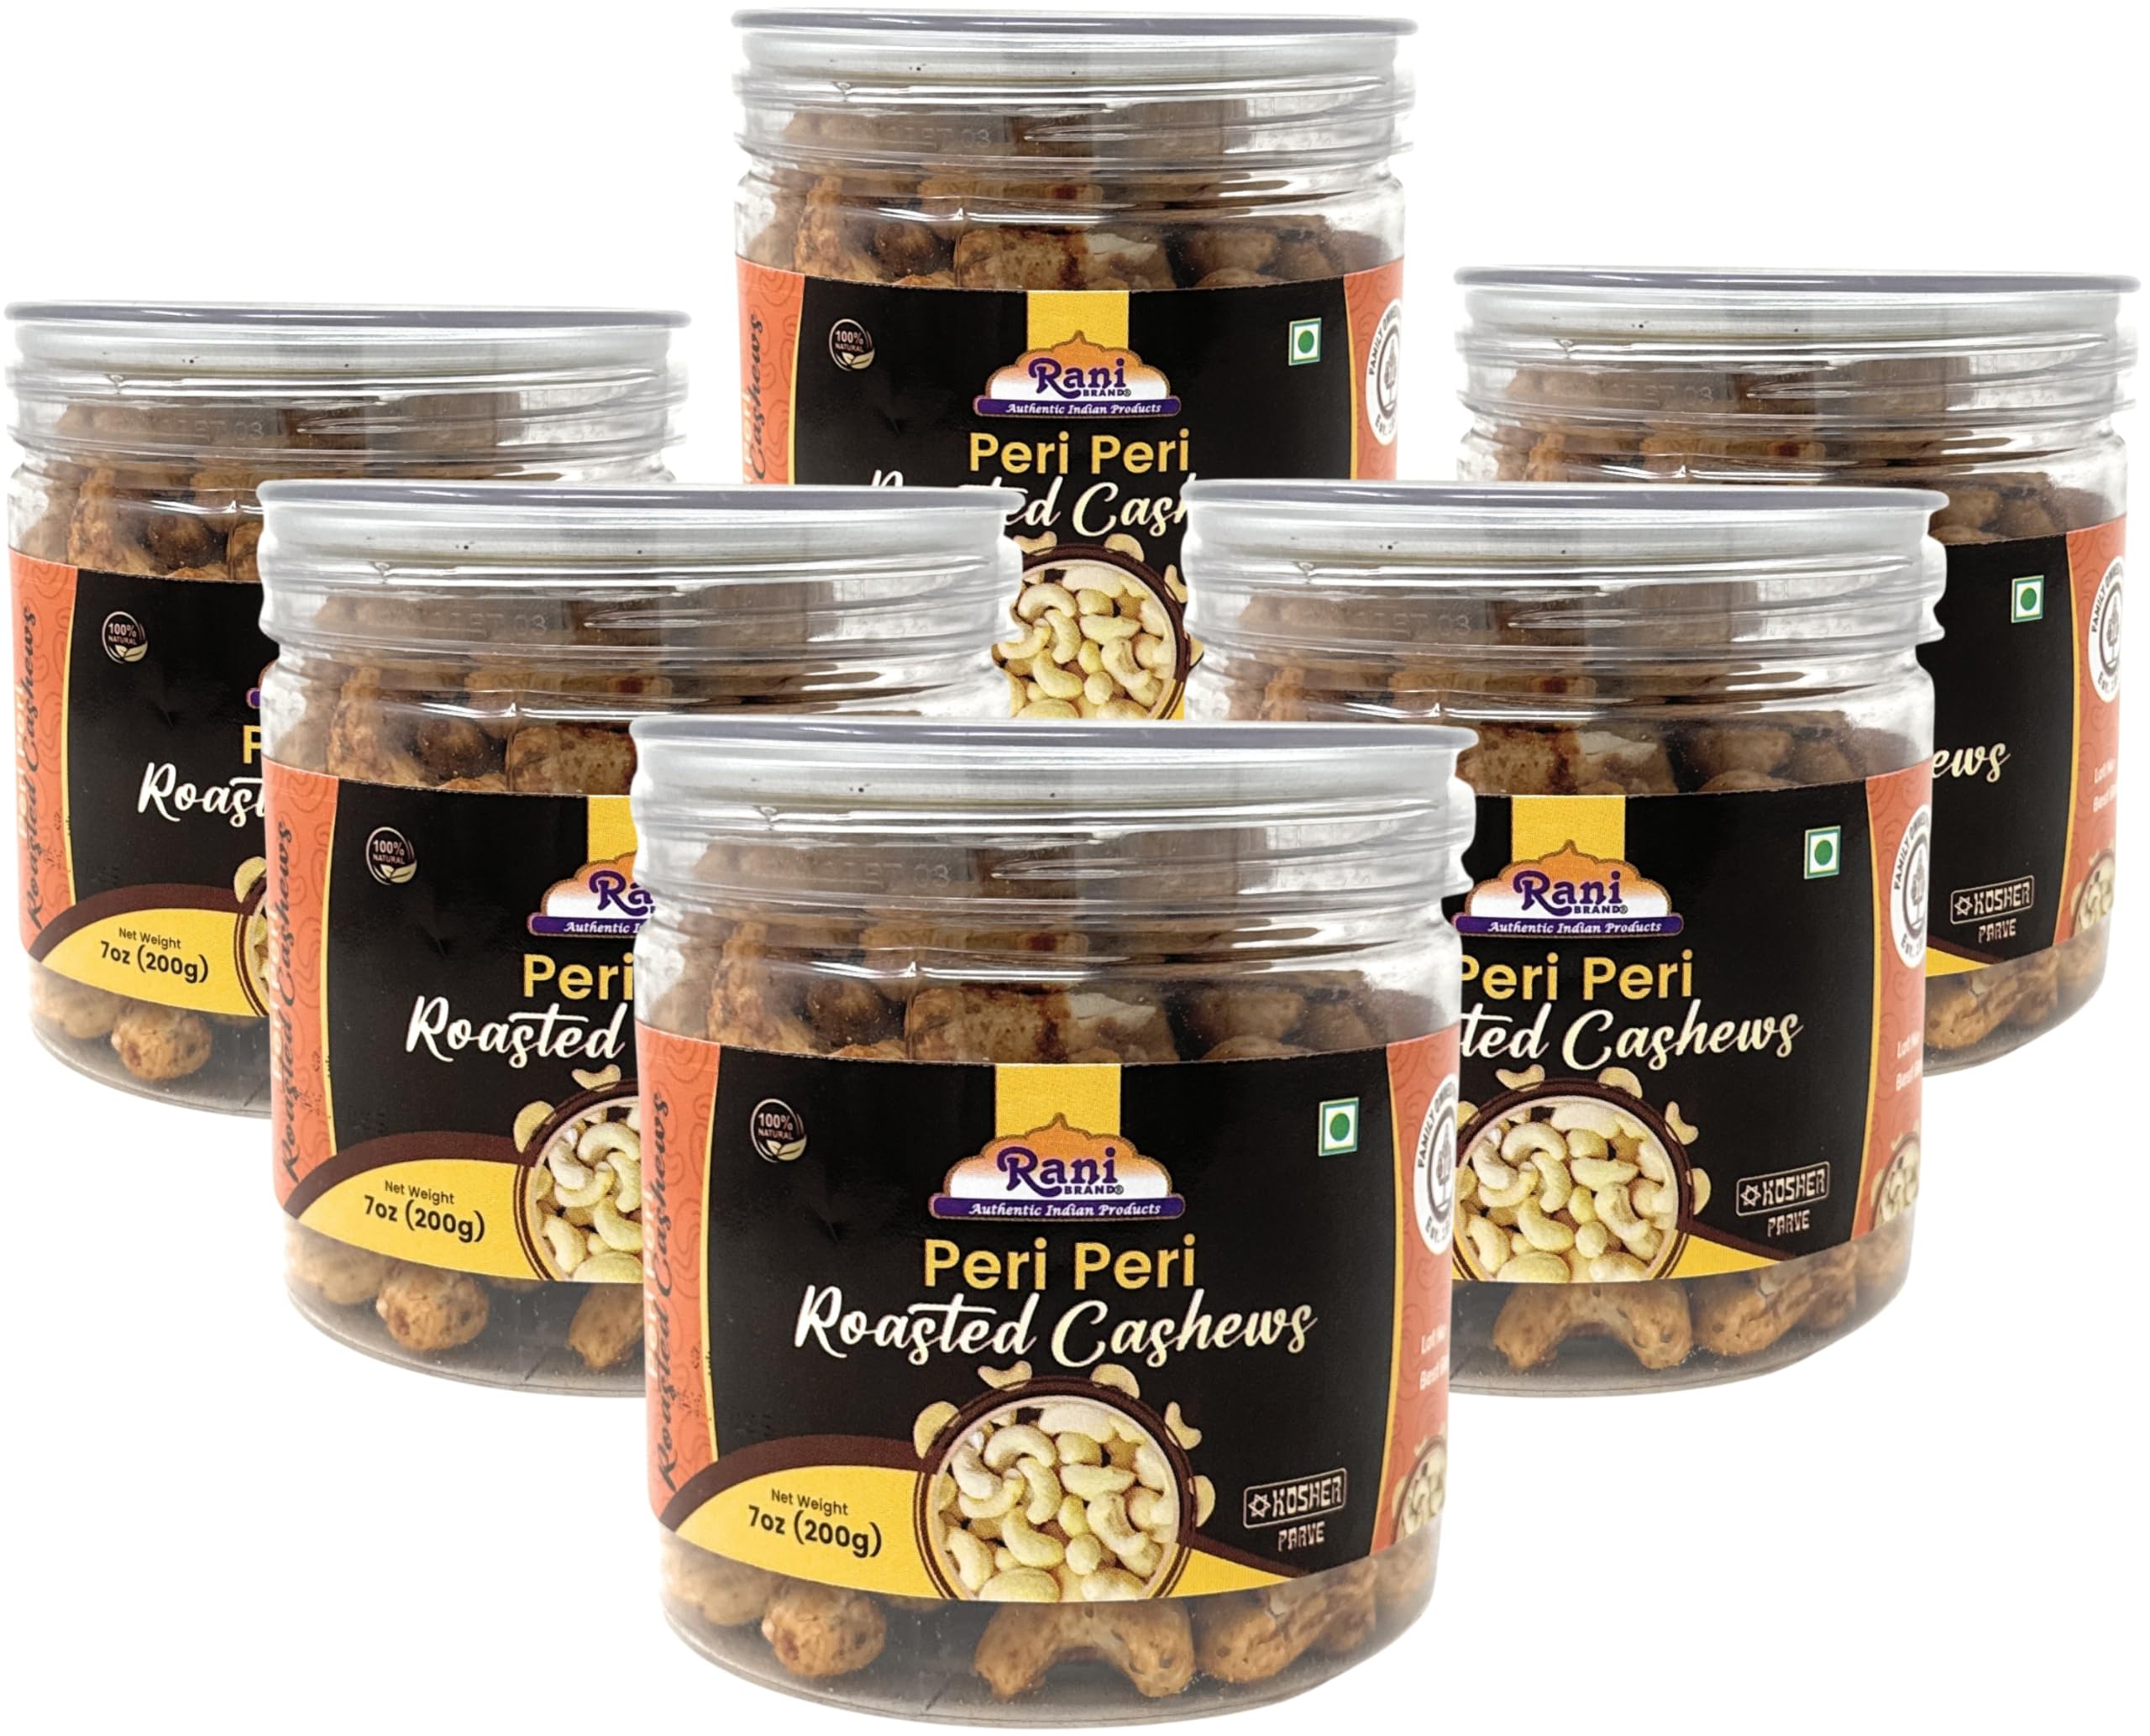
Item Name: Rani Peri Peri Roasted Cashews 7oz (200g) PET Jar, Pack of 6, Non-Fried, Oil Free ~ All Natural | Vegan | Gluten Friendly | NON-GMO | Kosher | Air Roasted, Crunchy & Flavorful
Bullet Point 1: You'll LOVE our Peri Peri Flavored Cashew Nuts by Rani Brand--Here's Why:
Bullet Point 2: ❤️Now KOSHER! 100% Natural, No Preservatives, Vegan, Gluten Friendly, PREMIUM Gourmet Food Grade Nuts.
Bullet Point 3: ❤️Fresh, Premium Quality, flavored cashew nuts from Rani are a great source of essential nutrients. We used clean ingredients, air roasted, oil-free cashews for making crunchy and flavorful kaju snacks.
Bullet Point 4: ❤️PACK OF 6! Rani Peri Peri Roasted Cashews are are made using clean ingredients and carefully packed in clean and hygienic conditions. We use high quality Plastic Jar which makes perfect for gifting on any occasion and celebration.
Bullet Point 5: ❤️Net Wt. 7oz (200g) x Pack of 6 ~ Packed in a no barrier resealable Plastic Jar. Product of India.
Product Description: Flavored cashew nuts are a popular snack that combines the rich, buttery taste of cashews with a variety of seasonings and spices. These nuts are typically roasted and salted, enhancing their natural flavor, and then coated with additional flavors that can range from savory to spicy.
Value: 42.0
Unit: Ounce

Price: 48.99